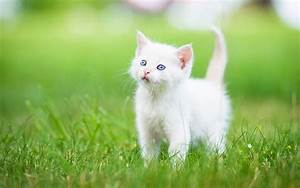
Label: gatto